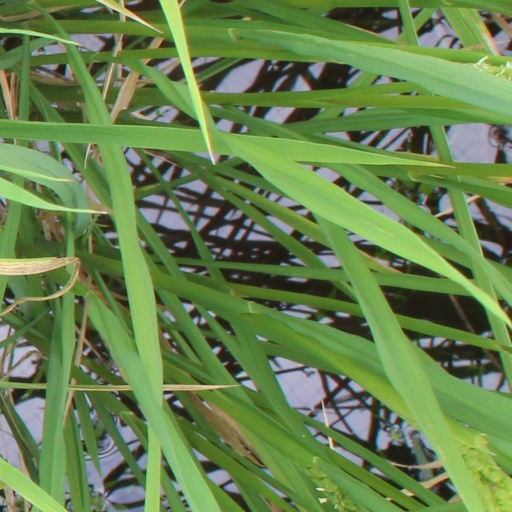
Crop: rice